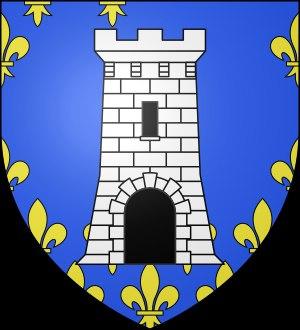
Saint-Martin-Valmeroux est une commune française, située dans le département du Cantal en région Auvergne-Rhône-Alpes.